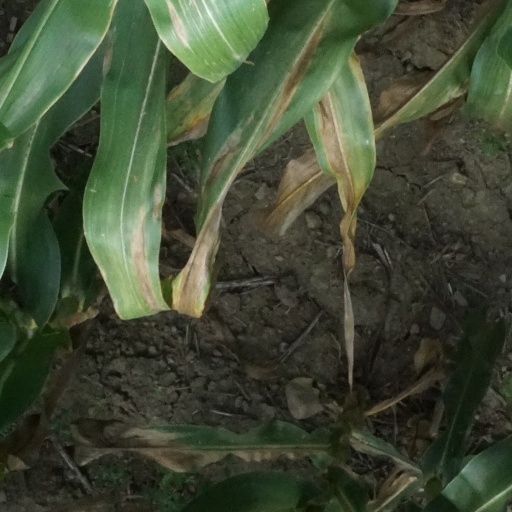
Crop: maize; corn